Umchabezi River

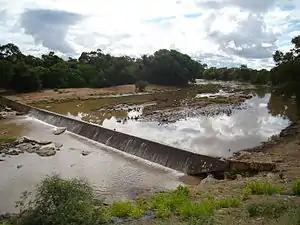
The Umchabezi River in Siyoka.

The Umchabezi River is a tributary—a small stream feeding two huge rivers; the Mzingwane River in Beitbridge District and Gwanda District, Zimbabwe. The main dam on the Umchabezi is called Makado Dam, which supplies water for commercial irrigation.